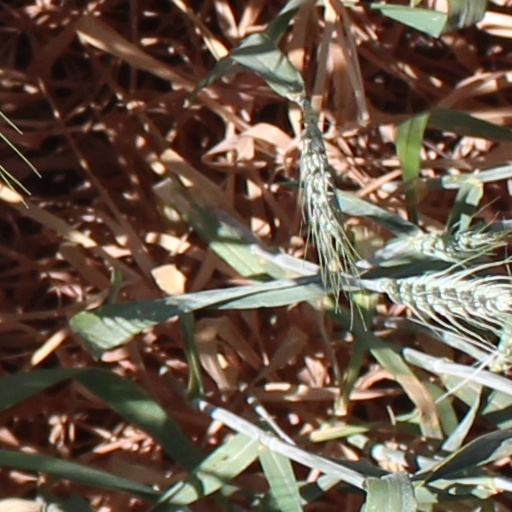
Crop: wheat